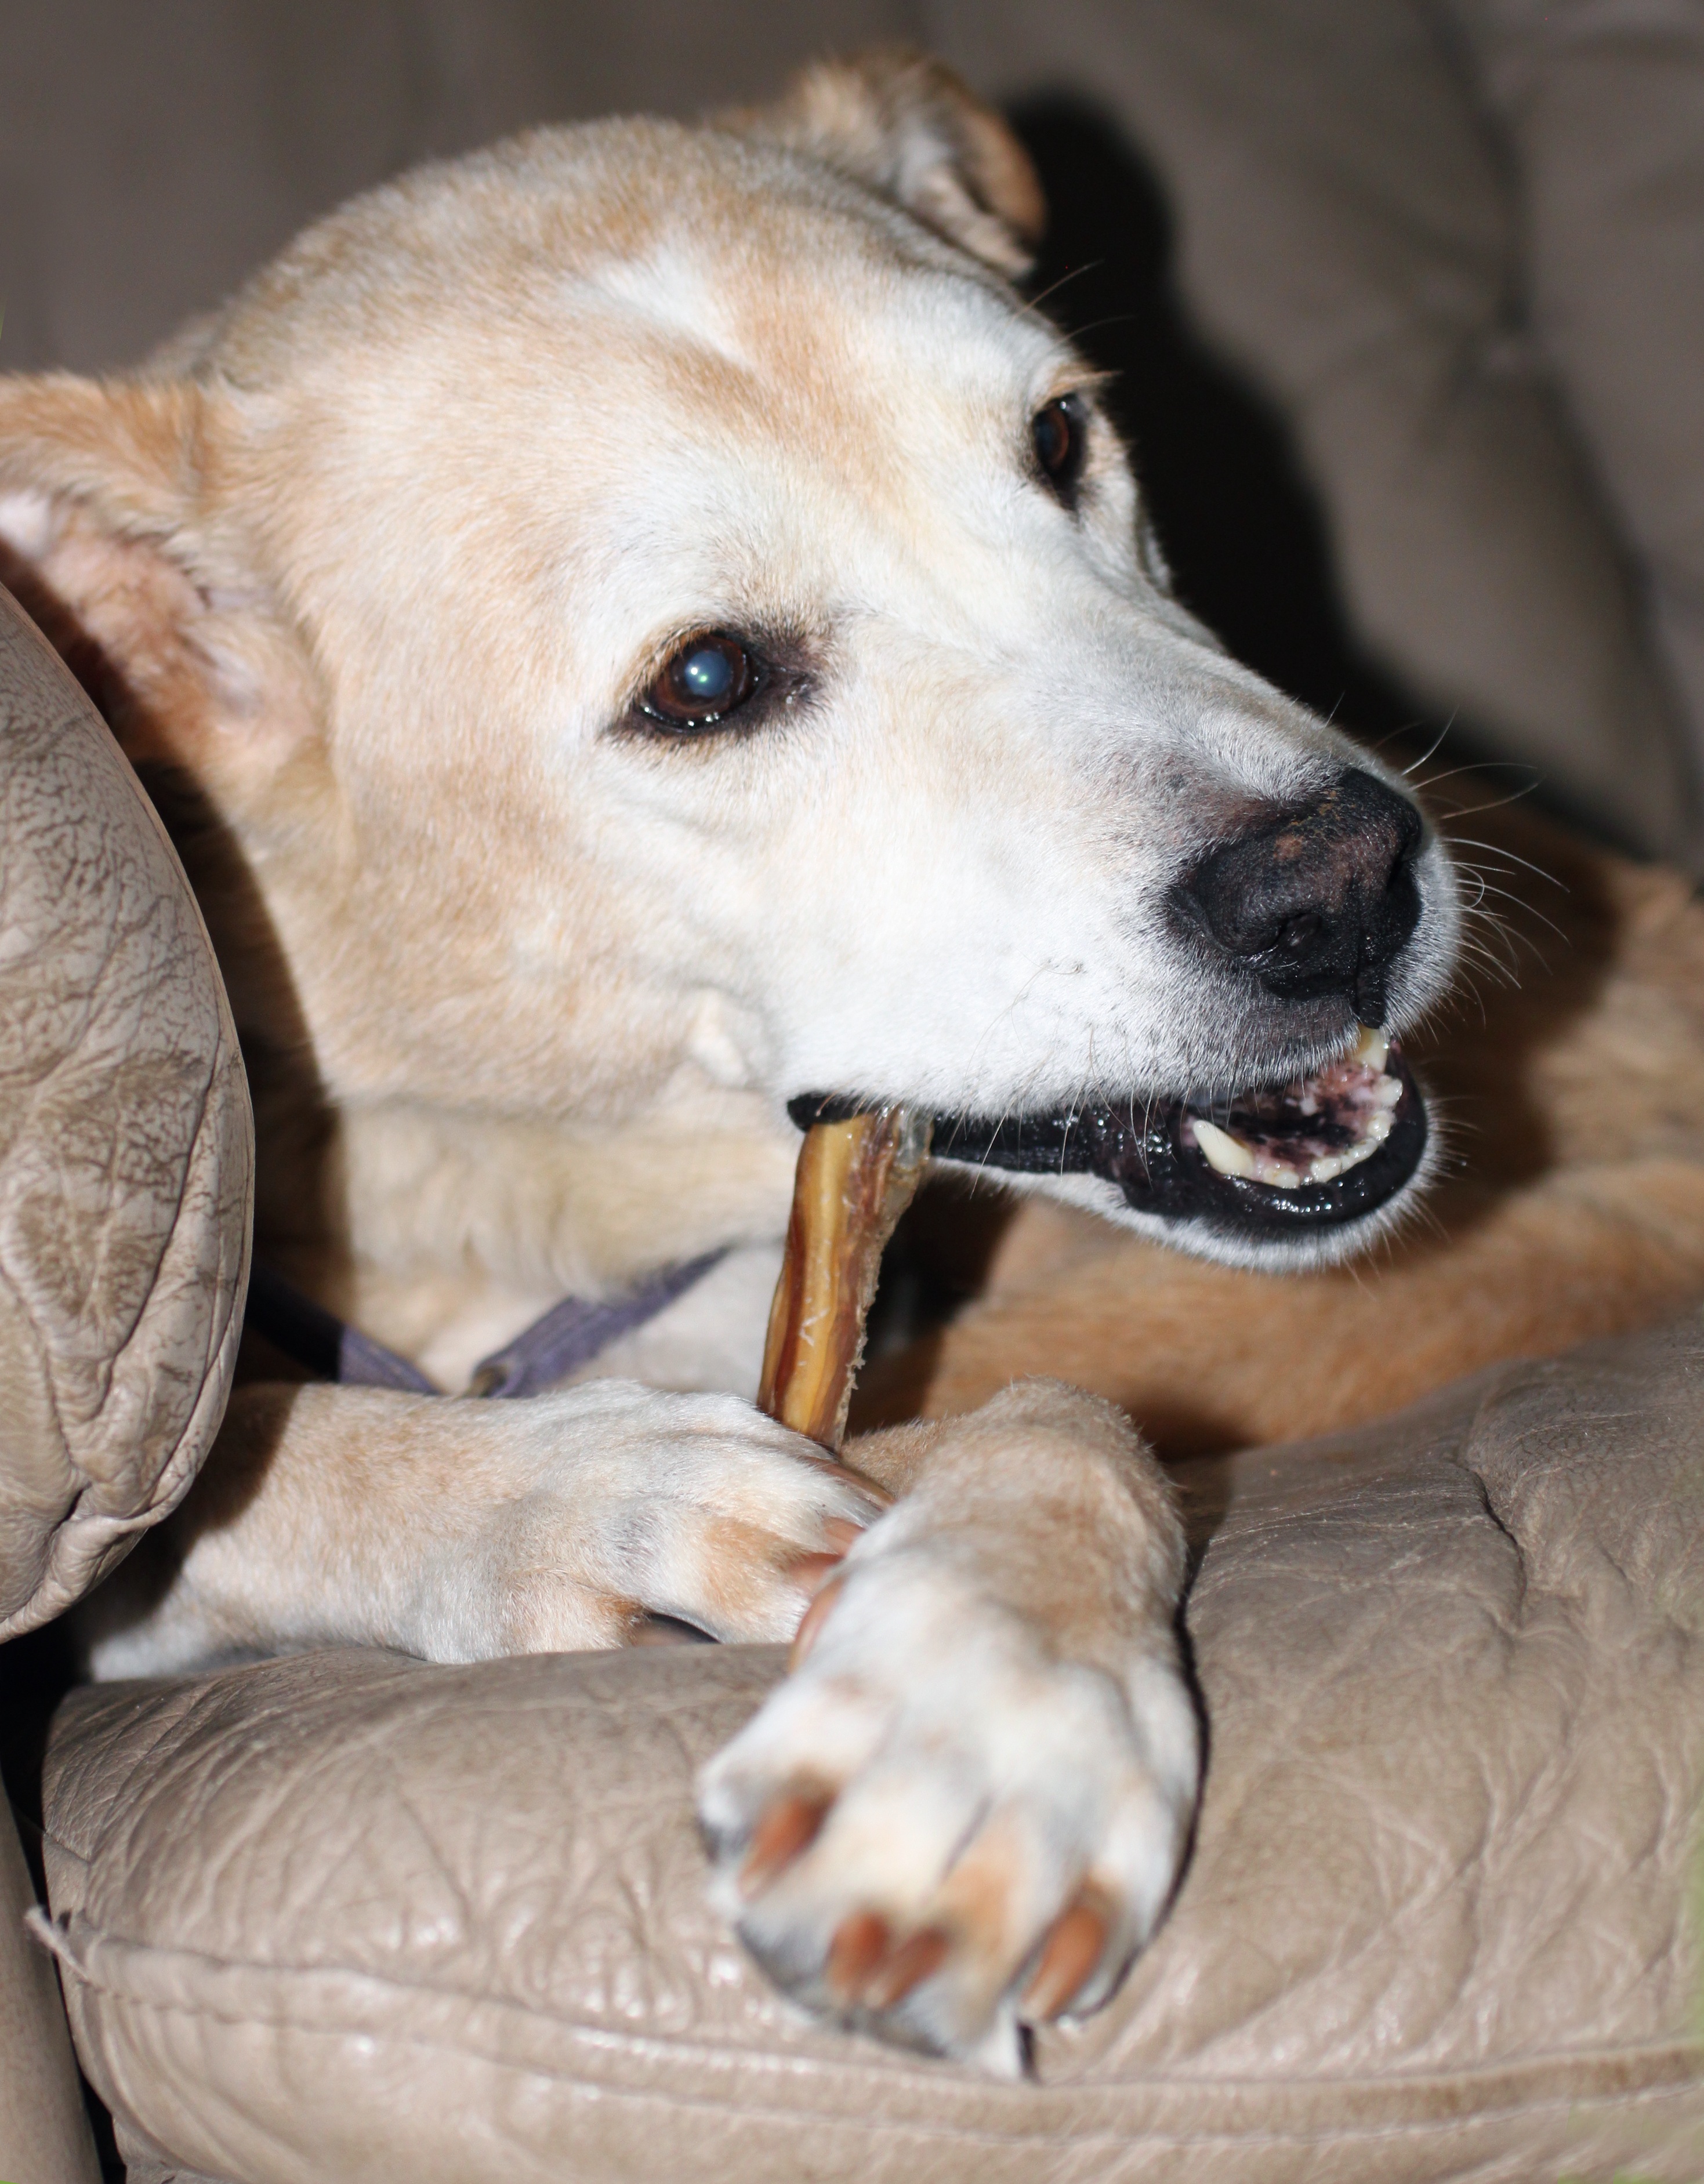
hair, white, leather, old, puppy, dog, pet, fur, mammal, gray, yellow, bone, chow, close up, nose, eyes, grey, hybrid, vertebrate, paws, teeth, older, enjoyment, strong, concentrate, labrador, dog breed, retriever, tough, chew, grown up, animal shelter, bully stick, street dog, dog like mammal